HMS Centurion (1911)

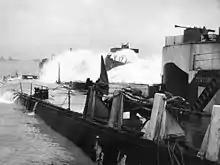
"Centurion" sunk as breakwater off Omaha Beach, June 1944

In 1939–1940, the ship continued in her prewar role, although she was briefly considered for rearming in May 1940 as an anti-aircraft cruiser in support of the Norway campaign. She then served as a repair ship at Devonport before being converted into a blockship in April 1941. On 14 April, Winston Churchill suggested that a heavy naval bombardment of the Libyan city of Tripoli should be made by the Mediterranean Fleet and followed up by blocking the port with a battleship and the Admiralty suggested and a cruiser, but Admiral Andrew Cunningham, commander of the Mediterranean Fleet, rejected the idea of using one of his active battleships and suggested "Centurion" instead. Upon further consideration, he assessed the chance of success as one in ten due to the difficulties of "wedging herself in exactly the right position within point blank range of the enemy guns with enemy dive bombers overhead." The ship was then modified to resemble the battleship , then building at HM Dockyard, Portsmouth.